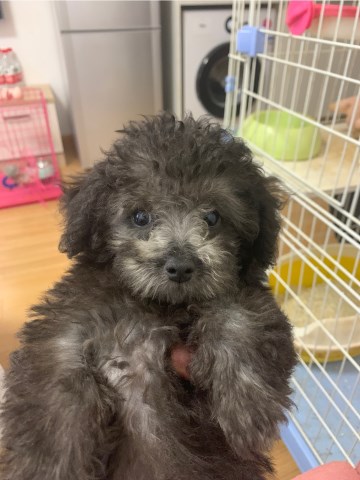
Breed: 2925-n000114-toy_poodle